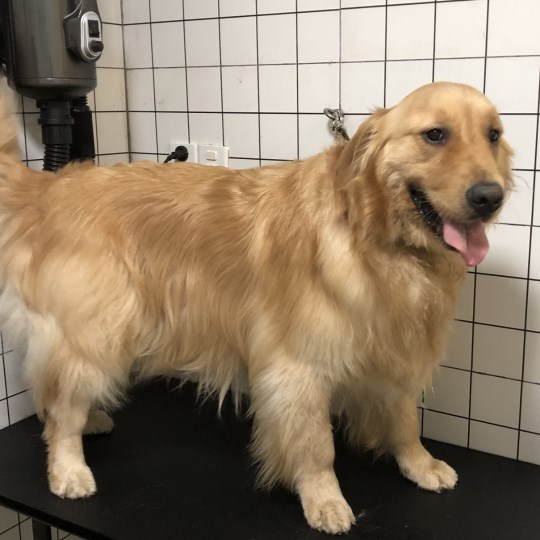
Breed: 5355-n000126-golden_retriever